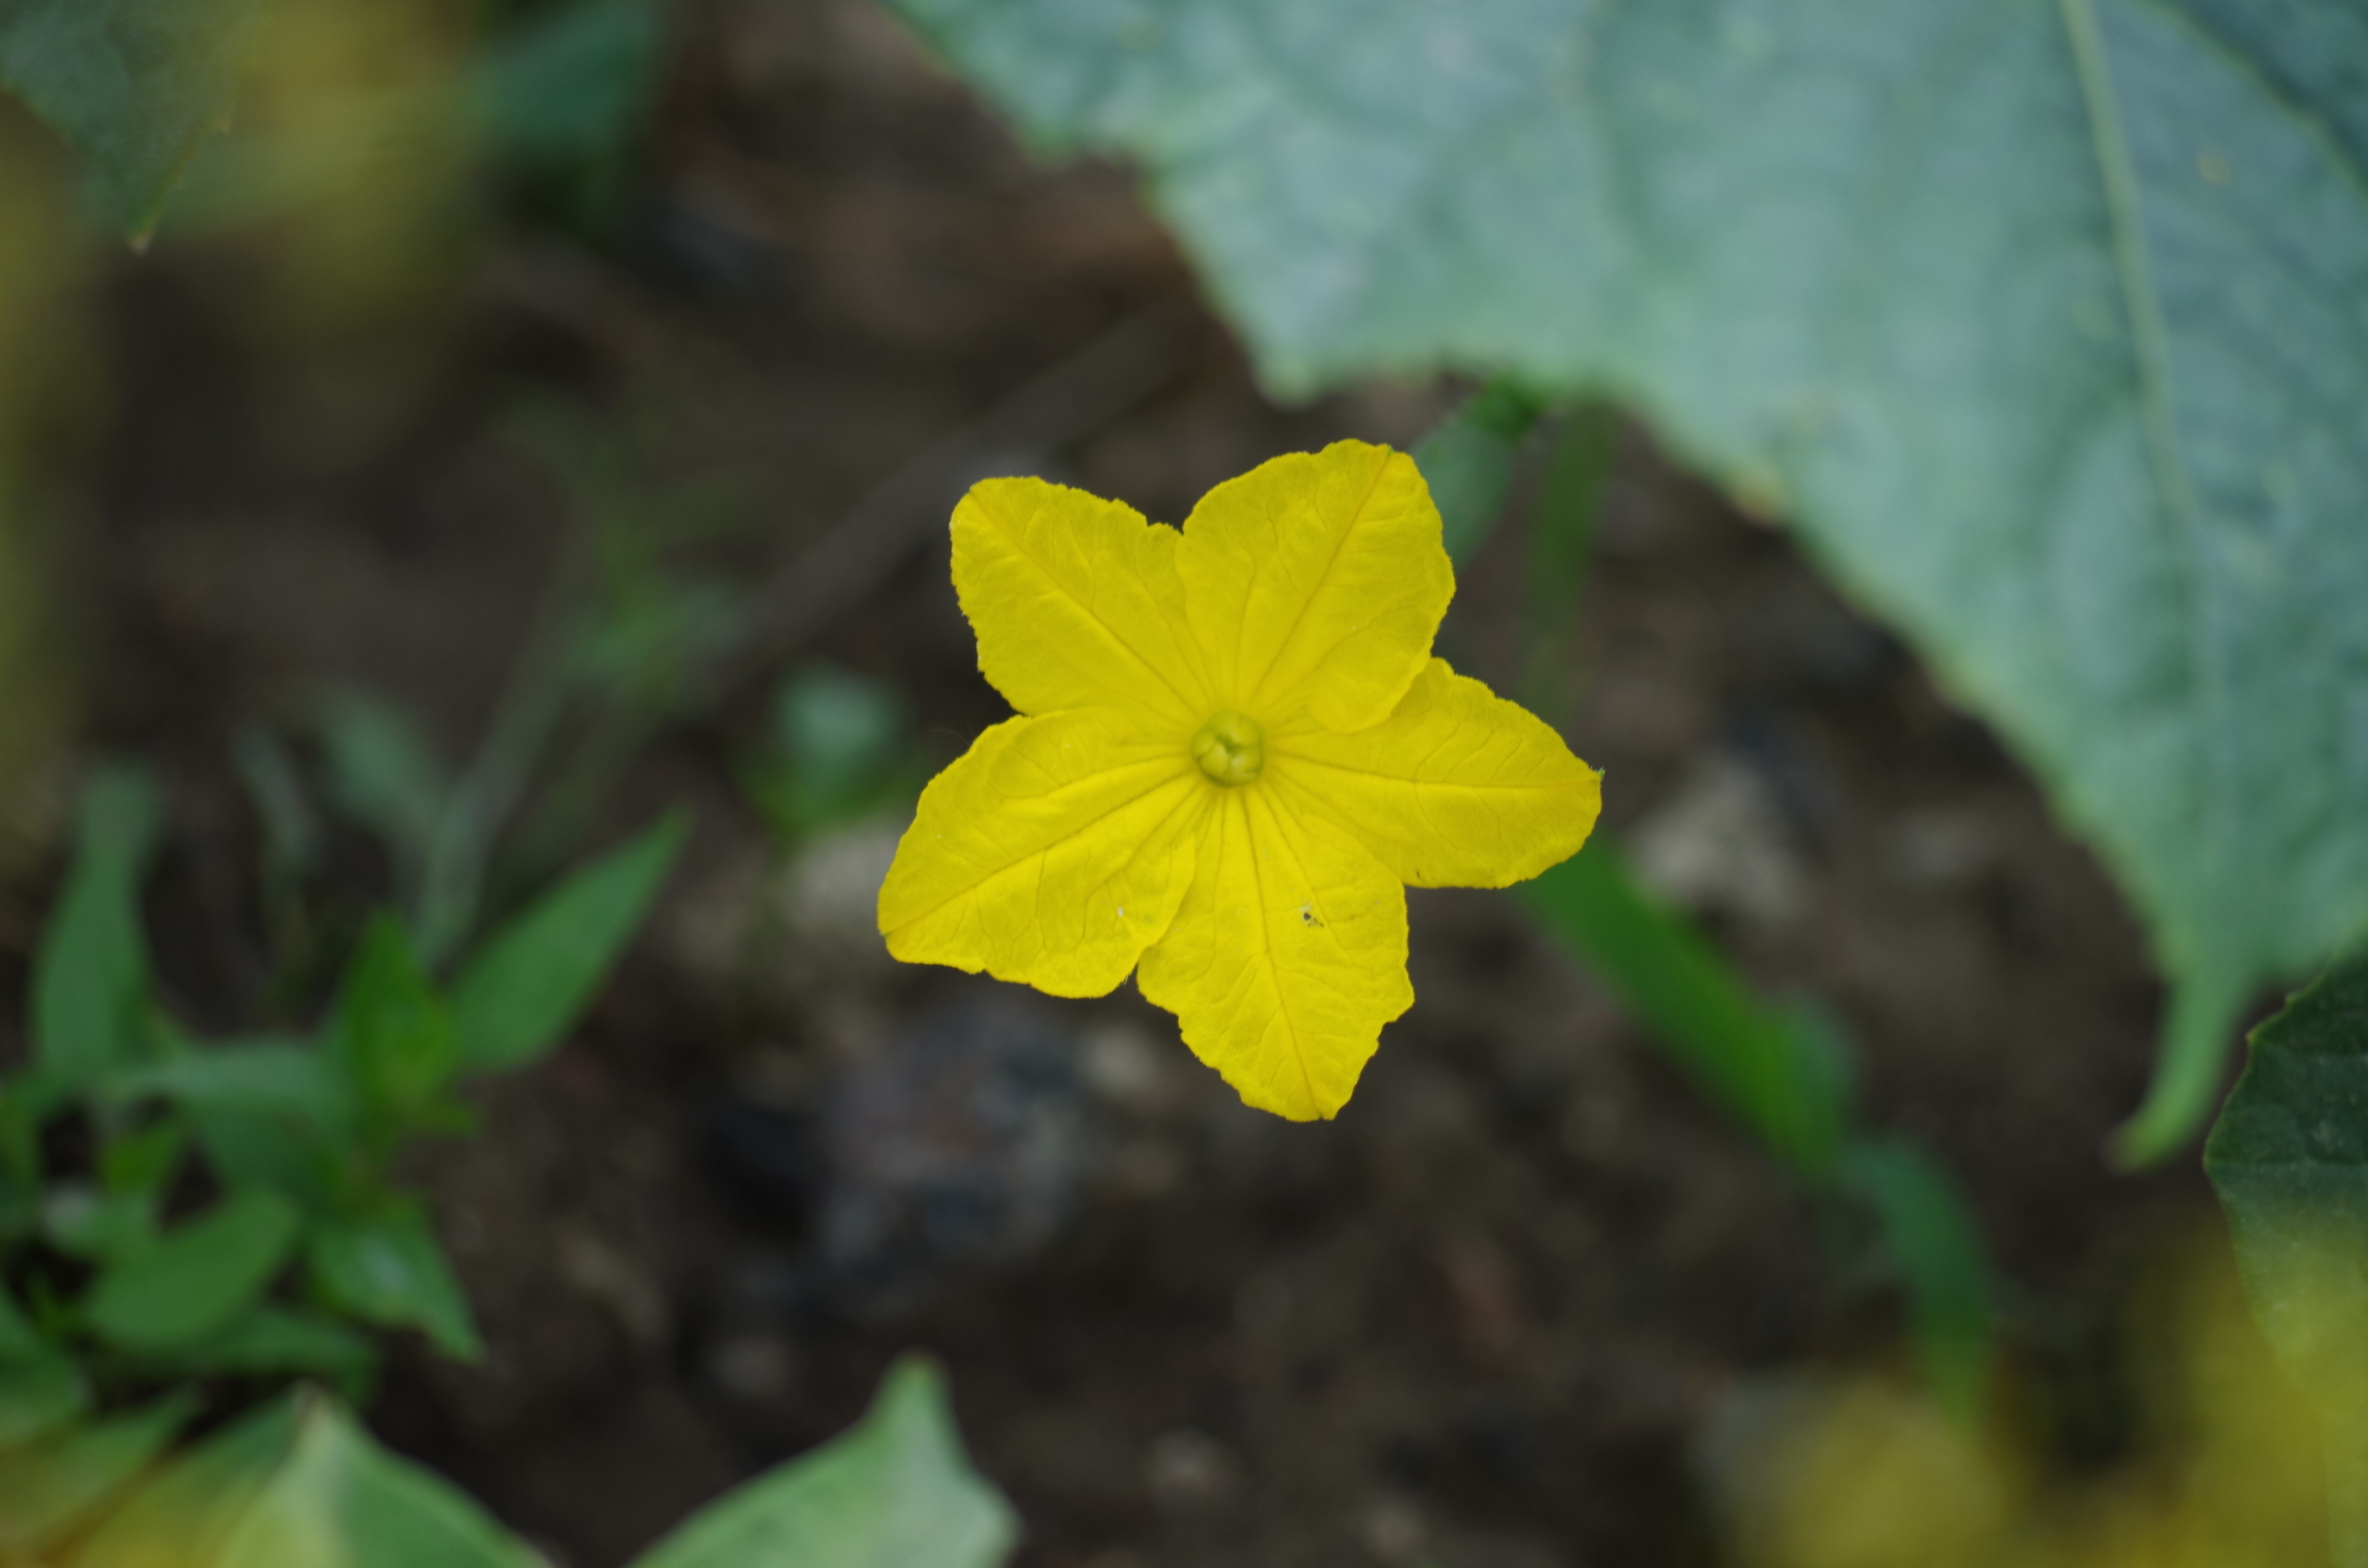
nature, plant, leaf, flower, petal, green, botany, blooming, yellow, flora, wildflower, vegetables, cucumber, macro photography, flowering plant, annual plant, plant stem, land plant